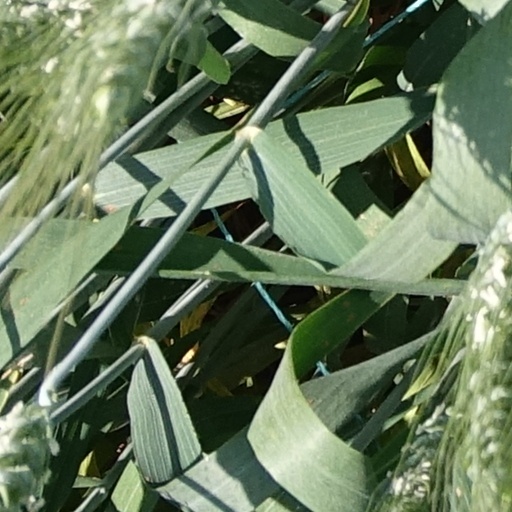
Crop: wheat